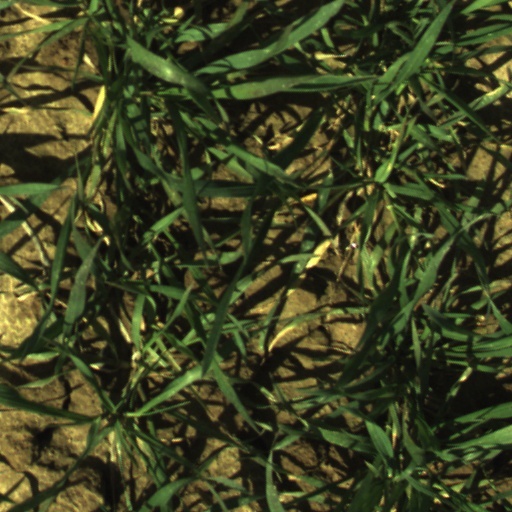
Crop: wheat